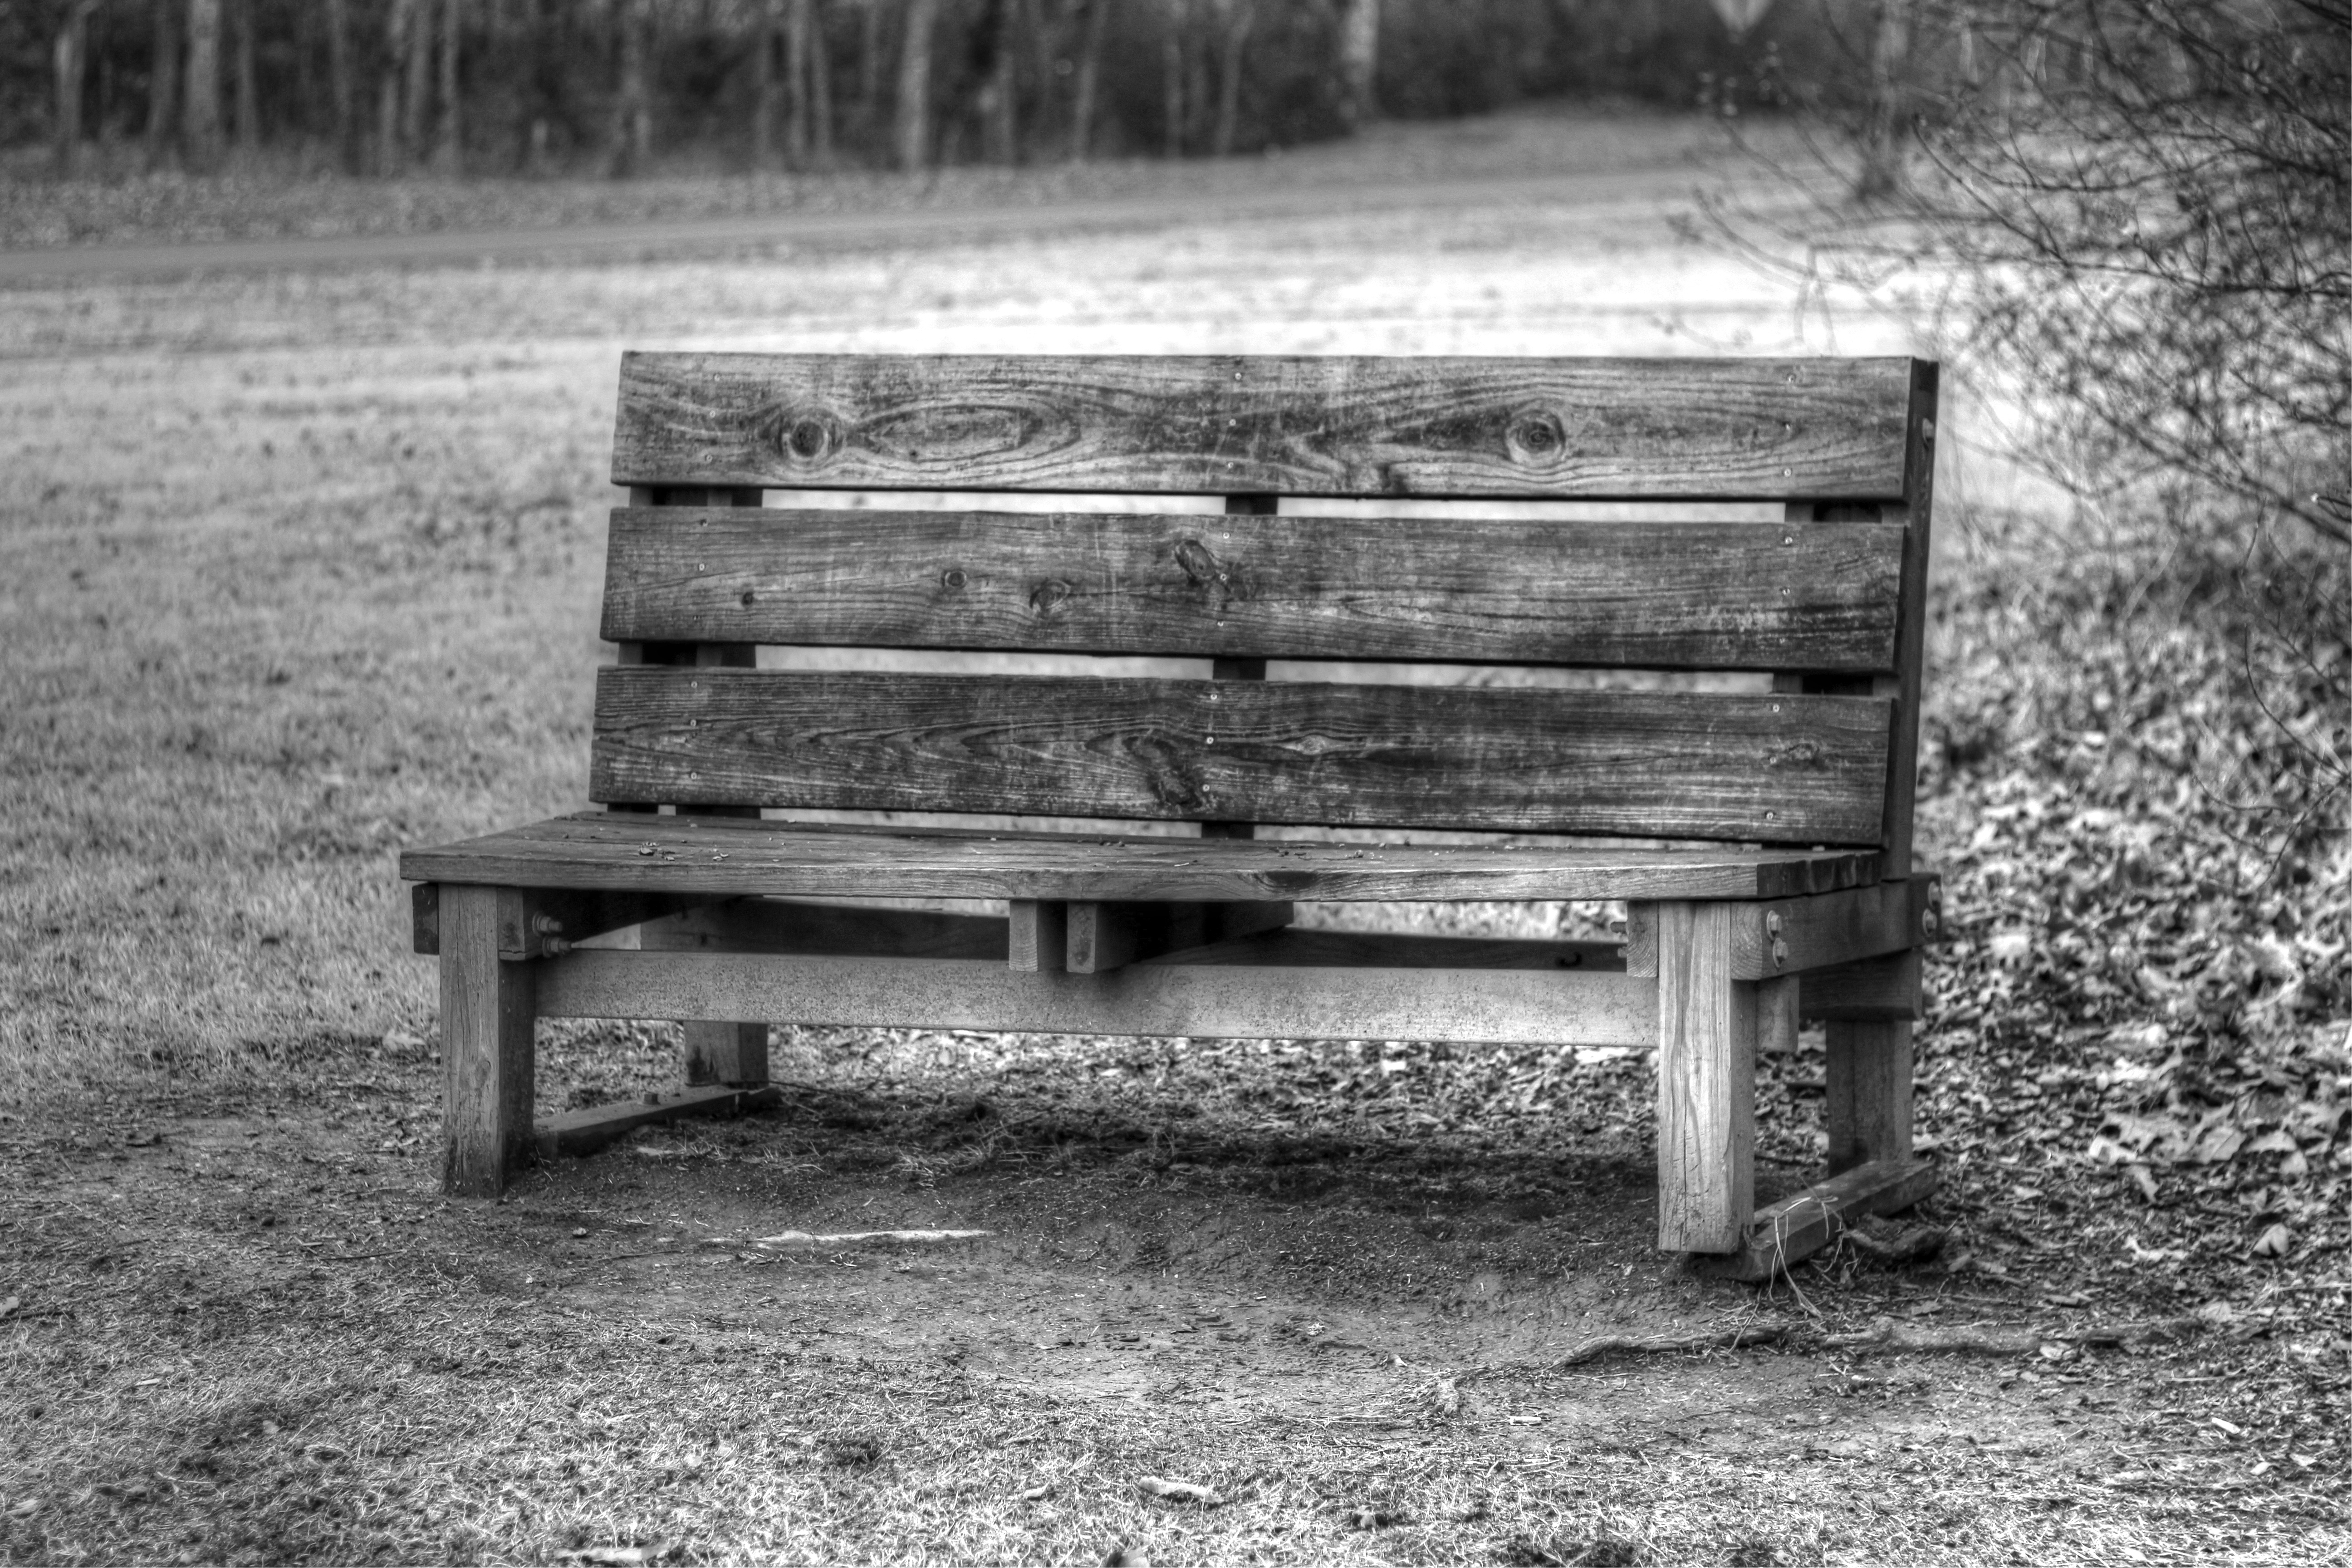
tree, grass, black and white, wood, bench, photography, seat, relax, sitting, park, furniture, garden, monochrome, cool image, wooden, cool photo, still life photography, monochrome photography